U2

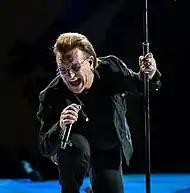
Bono performing in Amsterdam in July 2017

Throughout the 360° Tour, the band worked on multiple projects, including a rock album produced by Danger Mouse, a dance record produced by RedOne and will.i.am, and "Songs of Ascent". The latter was not completed to their satisfaction, and by December 2011, Clayton admitted it would not come to fruition. The sessions with Danger Mouse formed the foundation of U2's next album, and they worked with him until May 2013 before enlisting the help of producers Paul Epworth, Ryan Tedder, Declan Gaffney, and Flood. The band suspended work on the album late in 2013 to contribute a new song, "Ordinary Love", to the film "". The track, written in honour of Nelson Mandela, won the 2014 Golden Globe Award for Best Original Song. In November 2013, U2's manager Paul McGuinness stepped down as part of a deal with Live Nation to acquire his management firm, Principle Management. McGuinness, who had managed the group for over 30 years, was succeeded by Guy Oseary. In February 2014, the single "Invisible", debuted in a Super Bowl television advertisement and was made available in the iTunes Store at no cost to launch a partnership with Product Red and Bank of America to fight AIDS. Bono called the track a "sneak preview" of their pending record.